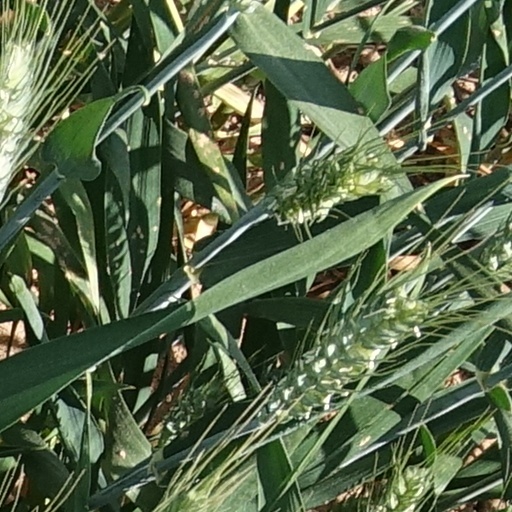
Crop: wheat